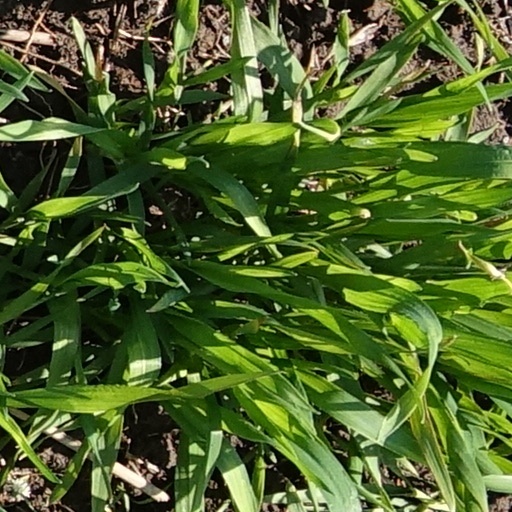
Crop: wheat